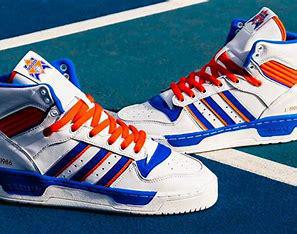
Brand: adidas
Model: originals Adidas Originals Rivalry Rm